List of knot terminology

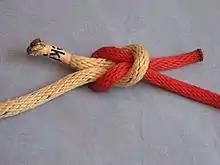
The reef knot can capsize if one of its standing ends is pulled.

A knot that has capsized or "spilled" has deformed into a different structure. Although capsizing is sometimes the result of incorrect tying or misuse, it can also be done purposefully in certain cases to strengthen the knot (see the carrick bend) or to untie a seized knot which would otherwise be difficult to release (see reef knot).